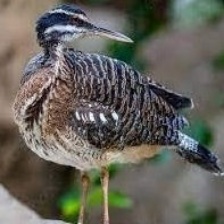
Species: SUNBITTERN
Scientific name:  EURYPYGA HELIAS